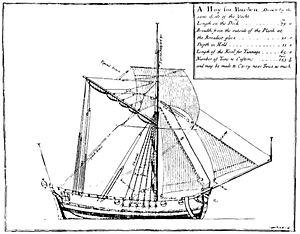
Ce glossaire maritime liste les principaux termes techniques utilisés par le monde maritime et les marins.
Un heu est un type de voilier de fret et de guerre, de faible tonnage, à fond plat, à voile à livarde, gréé en sloop ou plus rarement en ketch, le gréement variant selon les époques et le lieu : un ou plusieurs mâts, un ou plusieurs focs, présence parfois de hunier carrée.